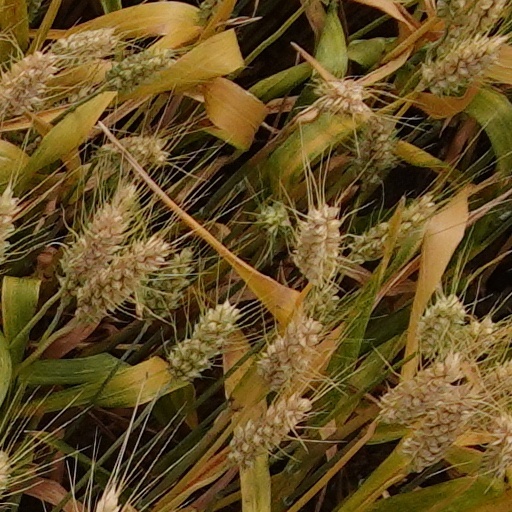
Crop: wheat